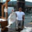
Label: flatfish